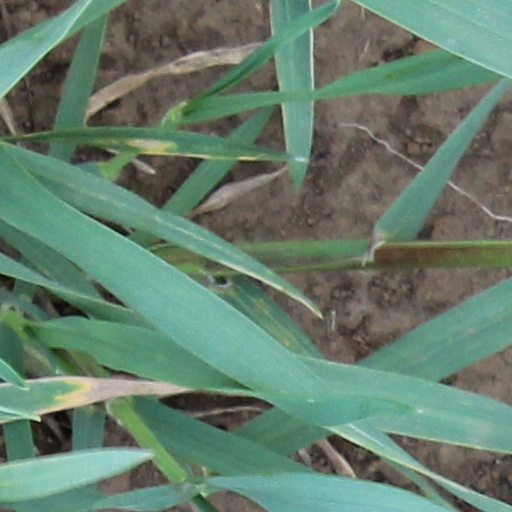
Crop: wheat